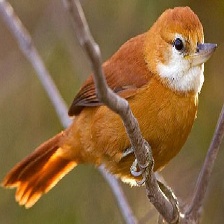
Species: GREAT XENOPS
Scientific name: MEGAXENOPS PARNAGUAE